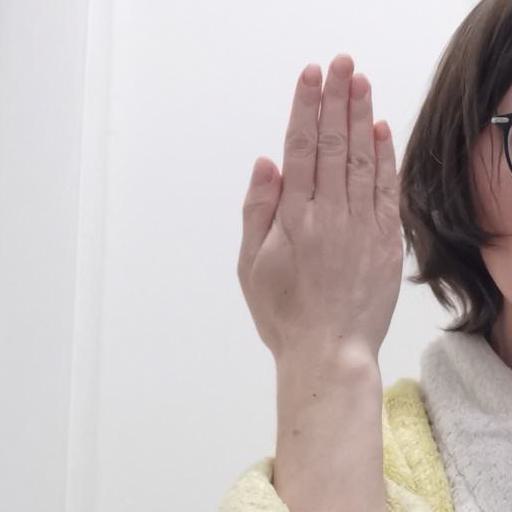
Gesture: stop_inverted